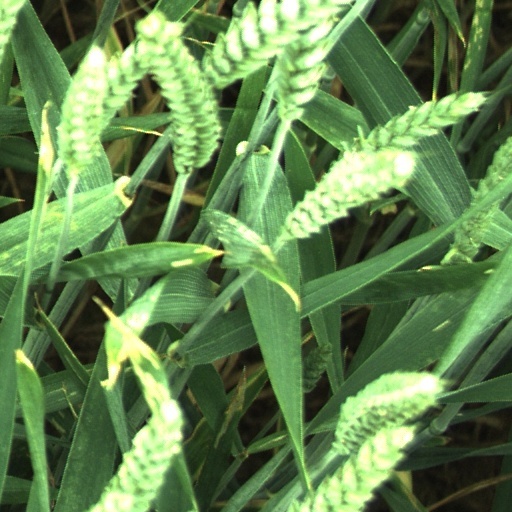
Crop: wheat